Maitland Ward

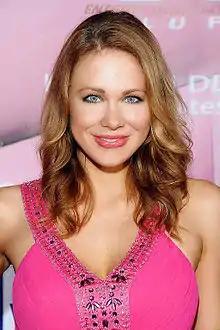
Ward in 2014

Maitland Ward (born Ashley Maitland Welkos; February 3, 1977) is an American actress and model. She made her acting debut as Jessica Forrester on the CBS soap opera "The Bold and the Beautiful" (1994–1996). Continuing to appear in film and television through the mid-2000s, she came to further prominence for playing Rachel McGuire on the sixth and seventh seasons of the ABC sitcom "Boy Meets World" (1998–2000). After retiring from mainstream acting in 2007, Ward began performing in pornographic films in 2019.